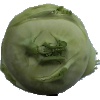
Label: kohlrabi